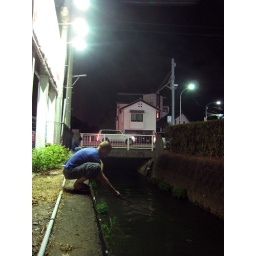
The white house in the background is the Sakakibara house.